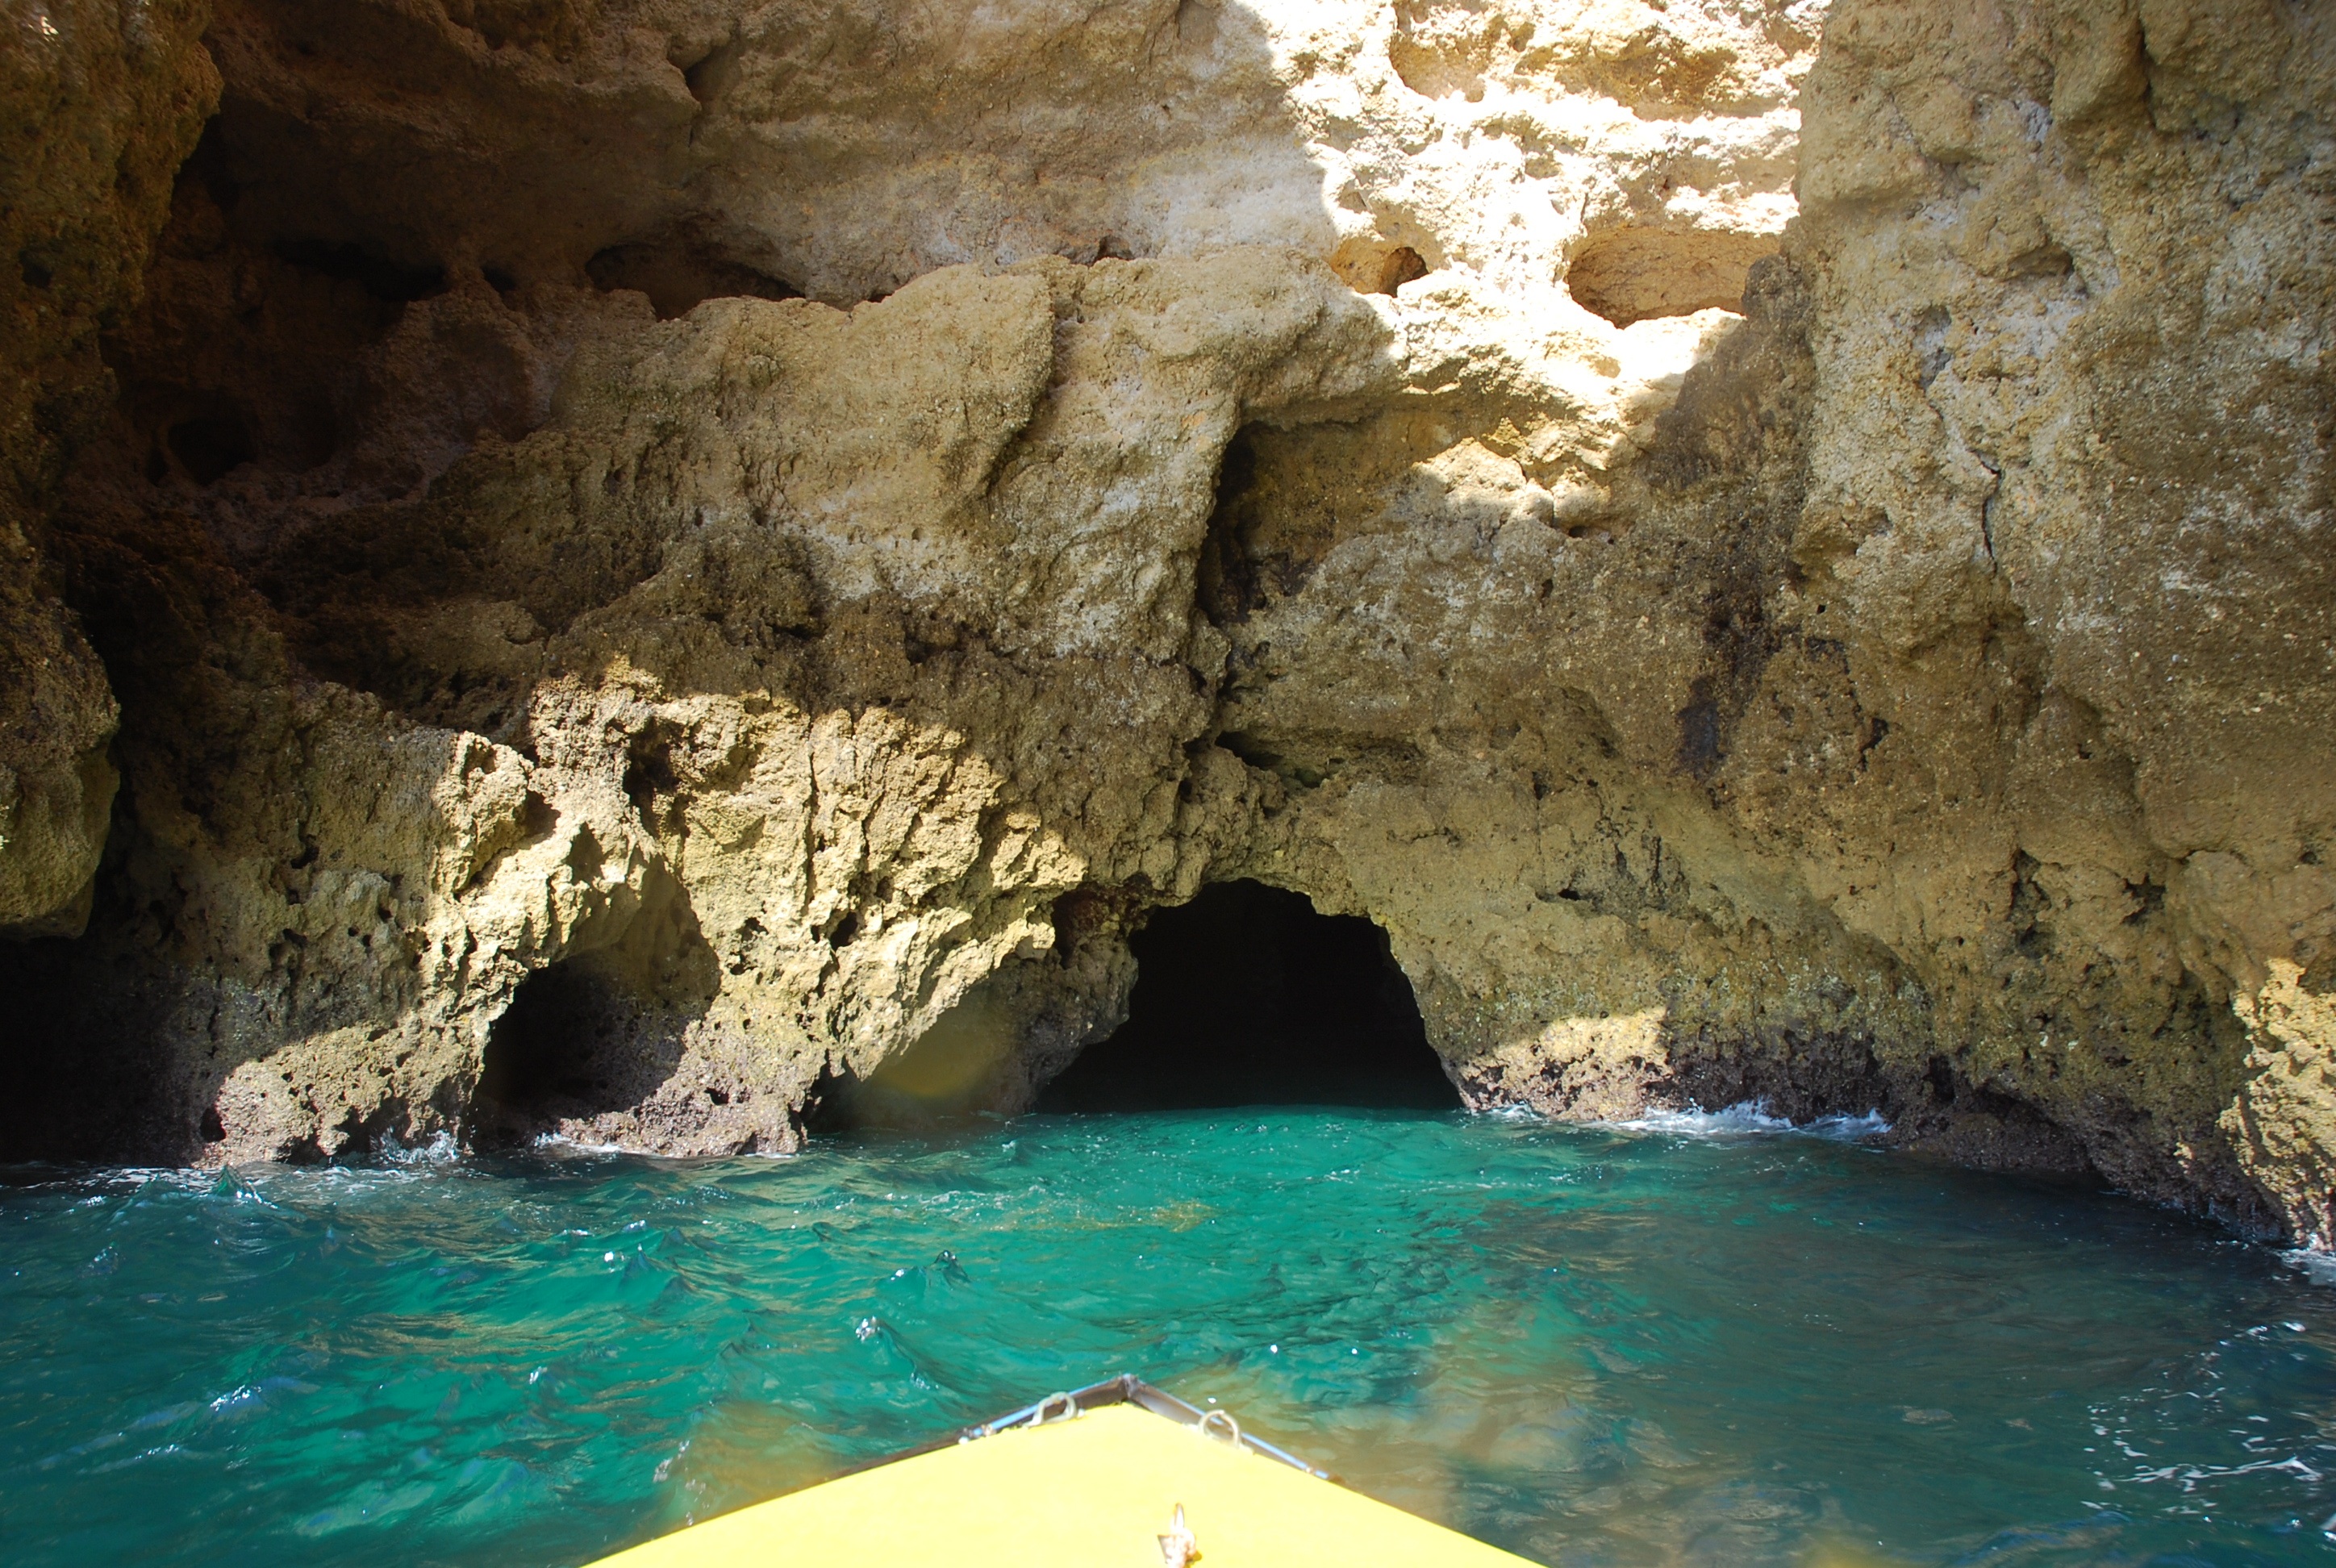
sea, water, nature, rock, stone, formation, cave, portugal, algarve, wadi, landform, sea cave, geographical feature, pit cave